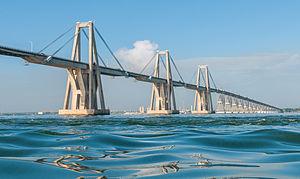
Le viaduc du Polcevera, plus communément appelé pont Morandi du nom de son concepteur, l'ingénieur italien Riccardo Morandi, ou encore ponte delle Condotte du nom de l'entreprise qui l'a construit, était un pont à haubans permettant à l’autoroute des Fleurs de franchir le val Polcevera, à Gênes, entre les quartiers de Sampierdarena et de Cornigliano.